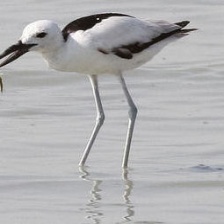
Species: CRAB PLOVER
Scientific name: DROMAS ARDEOLA